Sky position (RA, Dec in degrees): 184.159, 16.374
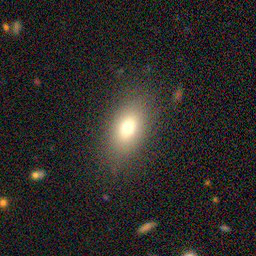
Galaxy morphology: In-between Round Smooth Galaxies